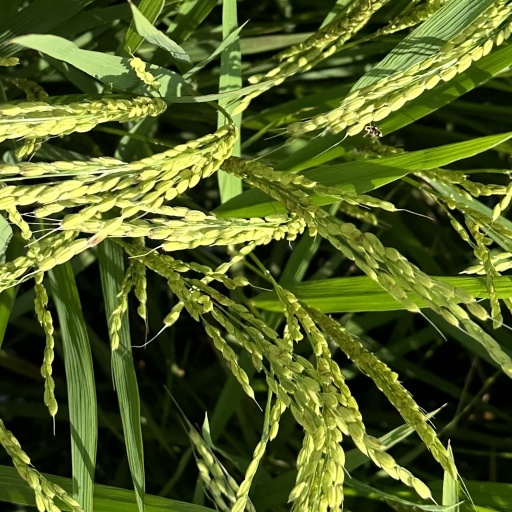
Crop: rice